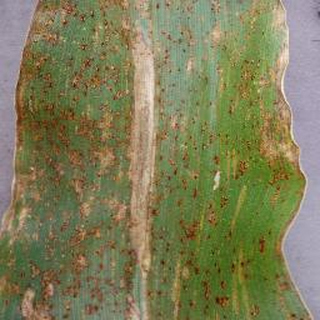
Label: corn_northern_leaf_blight